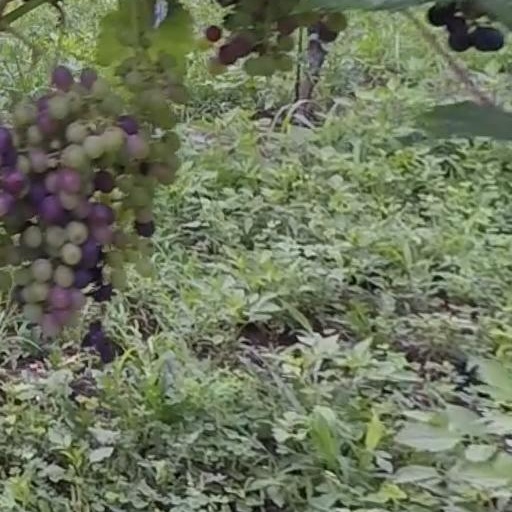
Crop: grape